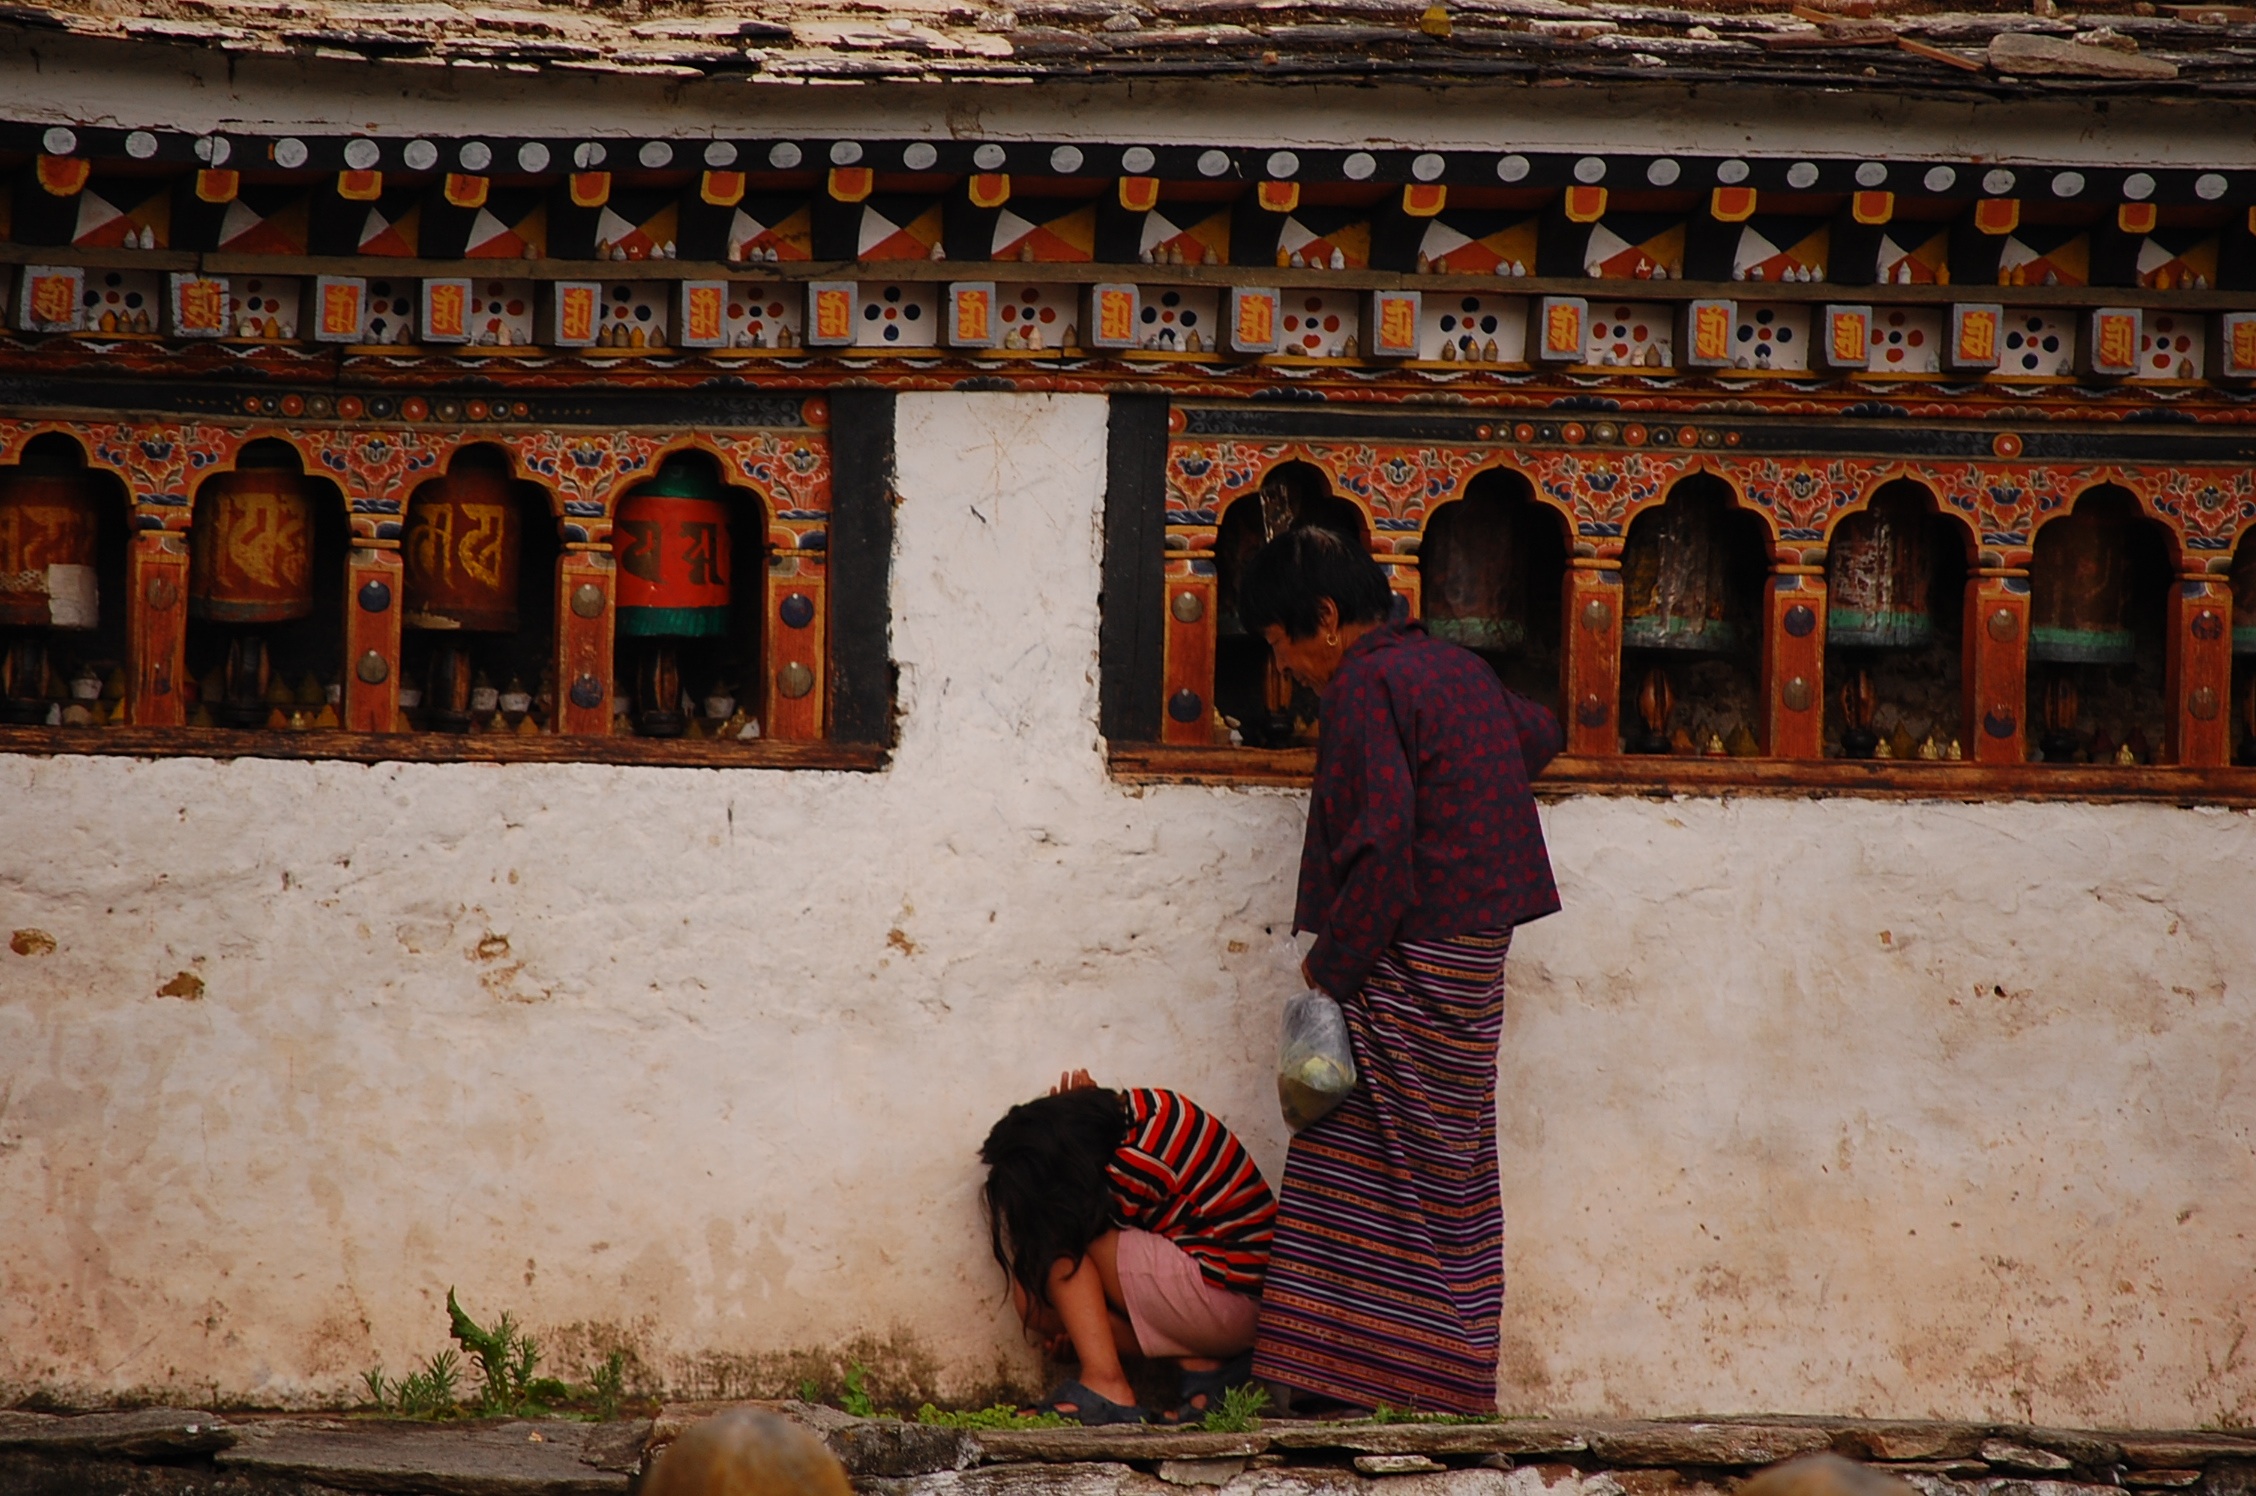
travel, temple, photograph, history, tradition, ancient history